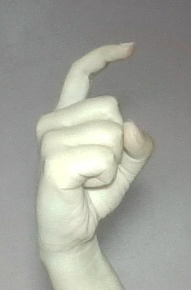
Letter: ra